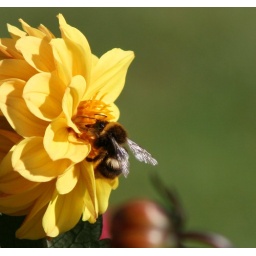
Bee and yellow flower at Hamilton Gardens in New Zealand